FICCI Frames

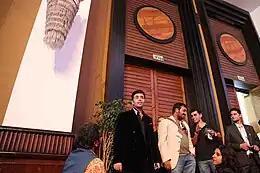

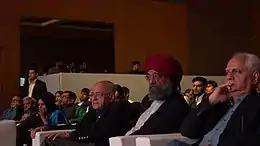
Amit Khanna et al at FICCI Frames

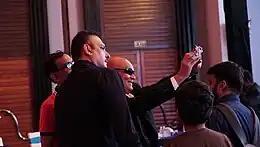
Ravi Shastri et al at FICCI Frames

FICCI Frames is an international convention of the Indian film industry, formerly chaired by Yash Chopra and co-chaired by Karan Johar. The convention is organised by the Federation of Indian Chambers of Commerce & Industry (FICCI).